Shivaji Park Residential Zone

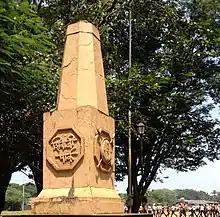

The Shivaji Park Residential Zone is a precinct consisting of 187 residential buildings that were built as part of the Shivaji Park scheme in Dadar, Mumbai. Most of the buildings in this residential locality were constructed in the early 1900s during British colonial rule in India, as a result of which many buildings here exhibit aspects of British architecture.